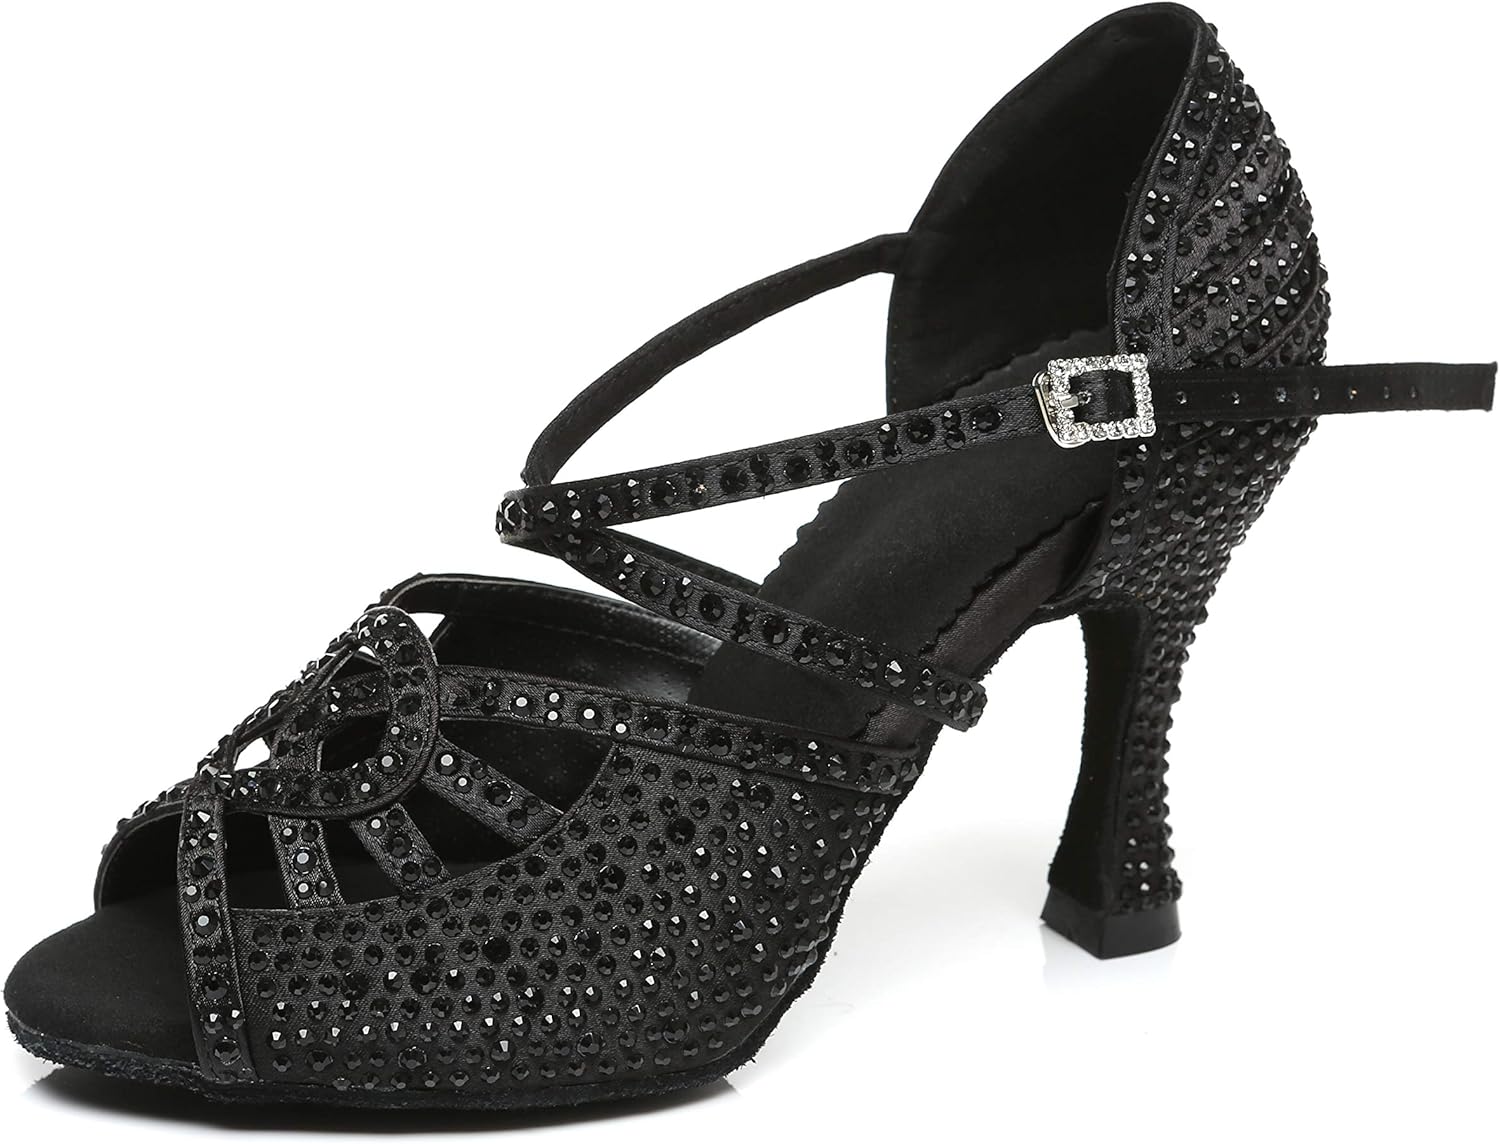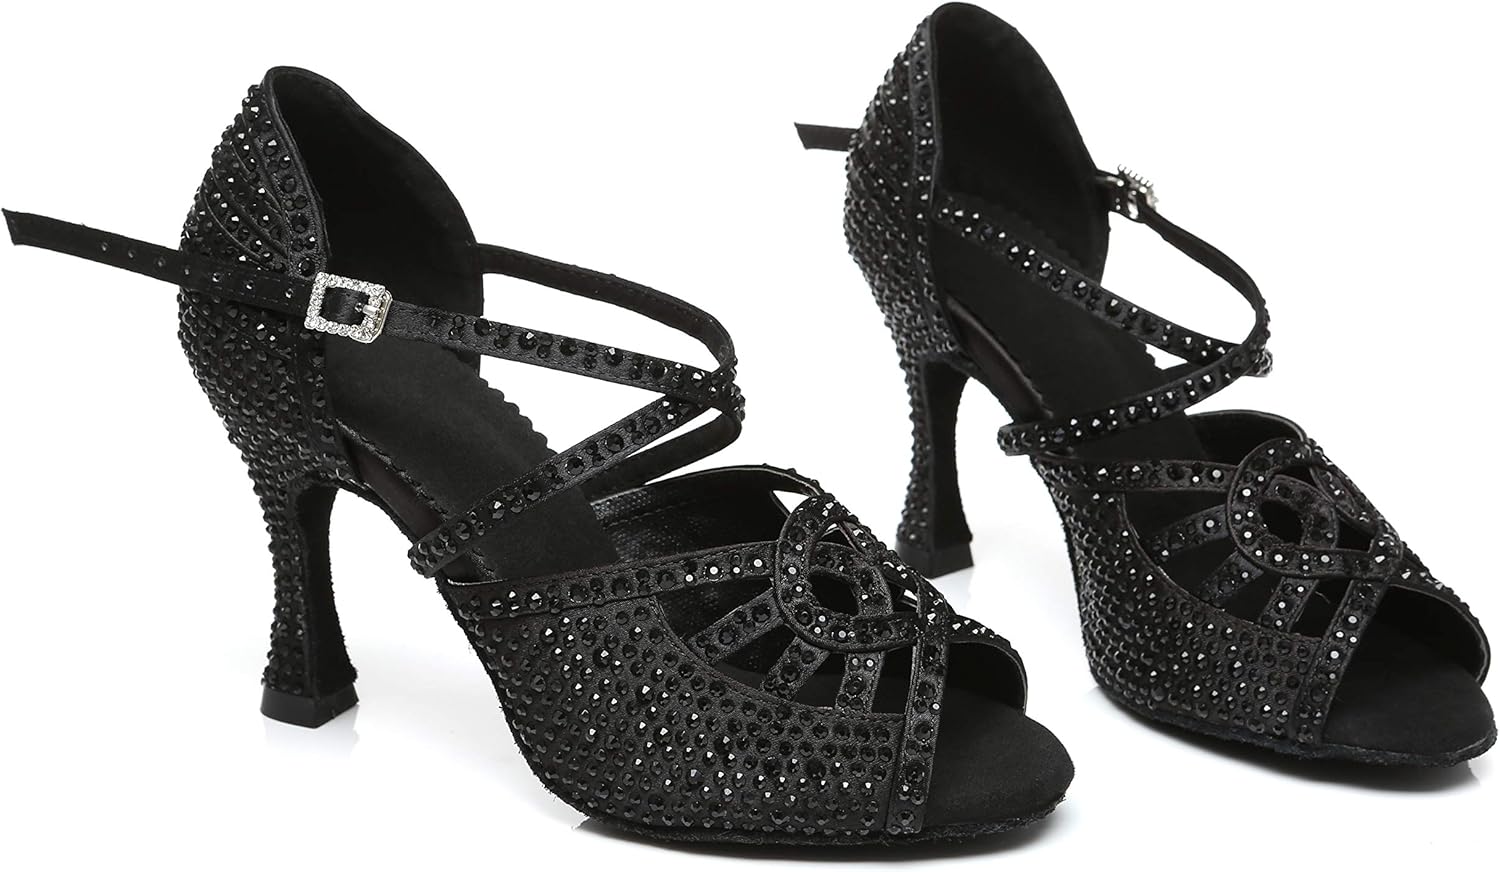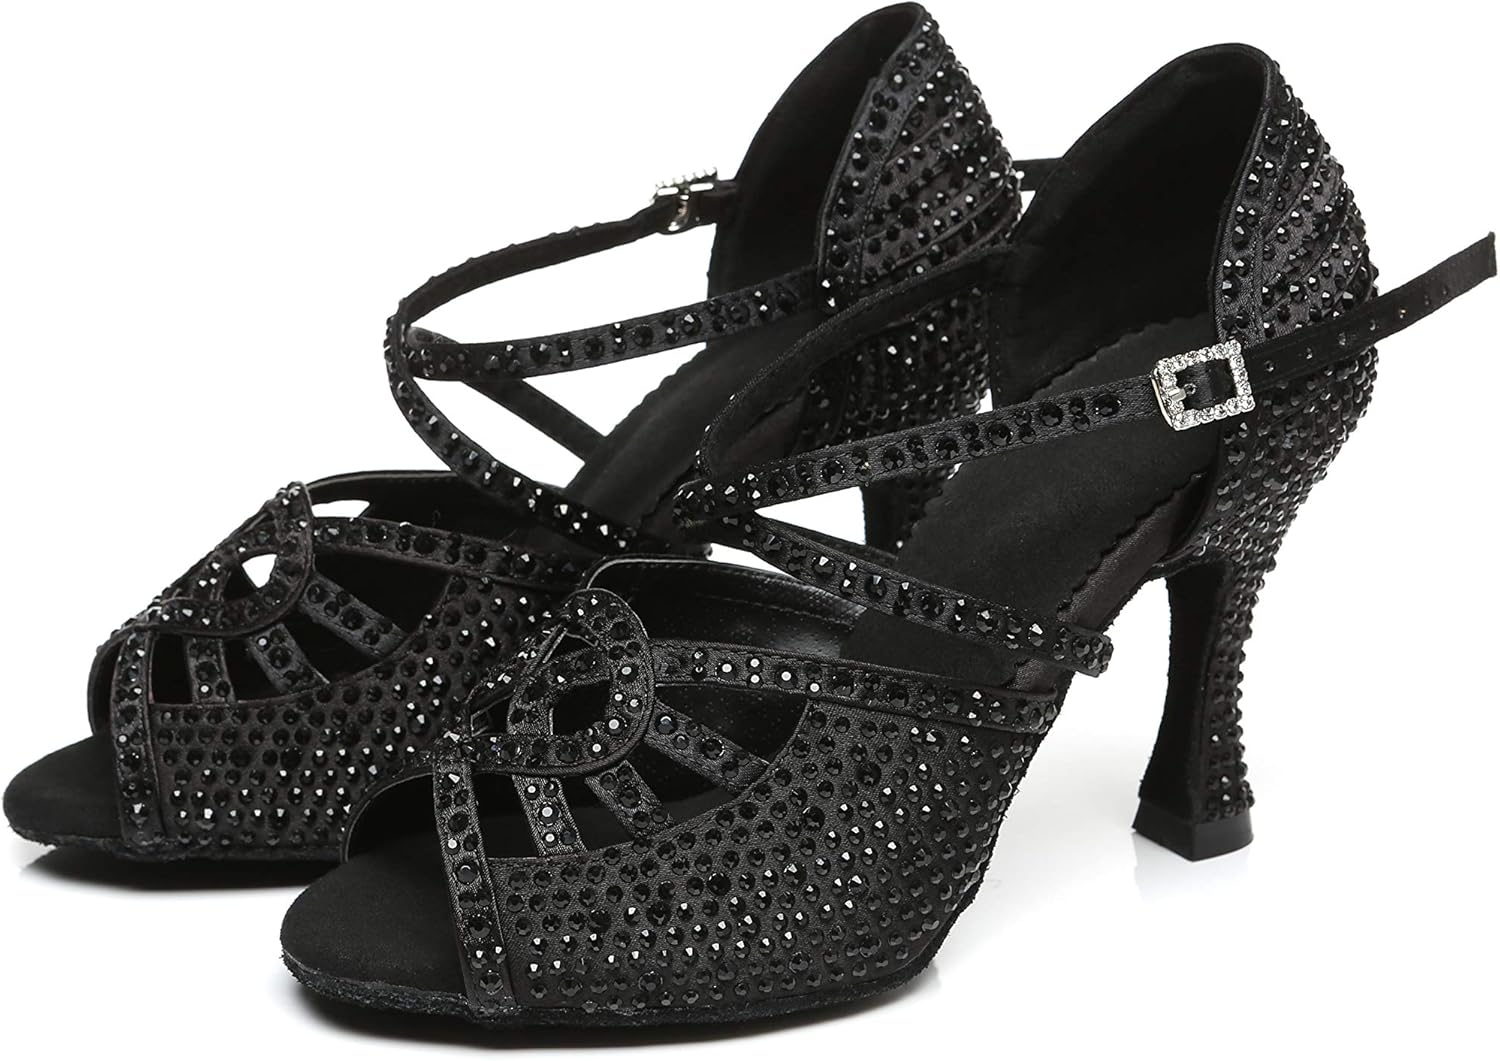
Minishion Dance Heel for Women Rhinestone Latin shoes L466
Category: AMAZON FASHION
Those womens dancing shoes are perfect for ballrooms like Quickstep, Latin, Salsa, Tango, Waltz, Foxtrot, Rumba, Cha Cha, Swing, Disco, Samba etc; You can also wear them for any formal party, evening or brial wedding and other special occasions.
Features: Imported | suede sole | Hee Height in Picture: 3.55 inch/9cm, this dacing shoes for women can be custom make the heel height with left chart. Please keep remind us by email after make order. | Suede & Rubber Sole Dancing Shoes: these dance heels normal offer suede sole for indoor dancing. If you need change to rubber sole for outdoor use. Please keep remind us by email after make order. | Comfortable Dance Shoes: Leatherette lining, Cushion breathable insole. Extremely flexible, lightweight, non-slip, soft, comfortable and durable. | Featurs: this dancing heels featuring has sparkly rhinestones embellished all over with glitter material. It is dazzle on the dance floor for your special occasions. | Snap Buckle Dance Shoes: The buckle on the strap is unusual, but just has to be hooked in front of the faux buckle will be closed. It is very easy for on-and-off.